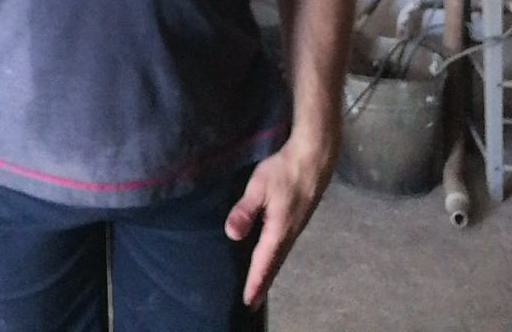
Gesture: no_gesture